Natalie Manley

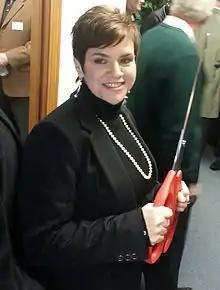

Natalie A. Manley (born December 25, 1961) is a member of the Illinois House of Representatives representing the 98th district since 2013. She is a member of the Democratic party. The 98th district includes all or parts of Bolingbrook, Crest Hill, Crystal Lawns, Romeoville and Joliet.